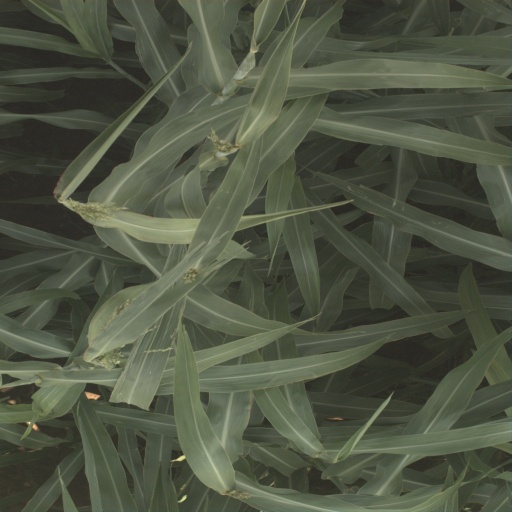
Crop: sorghum